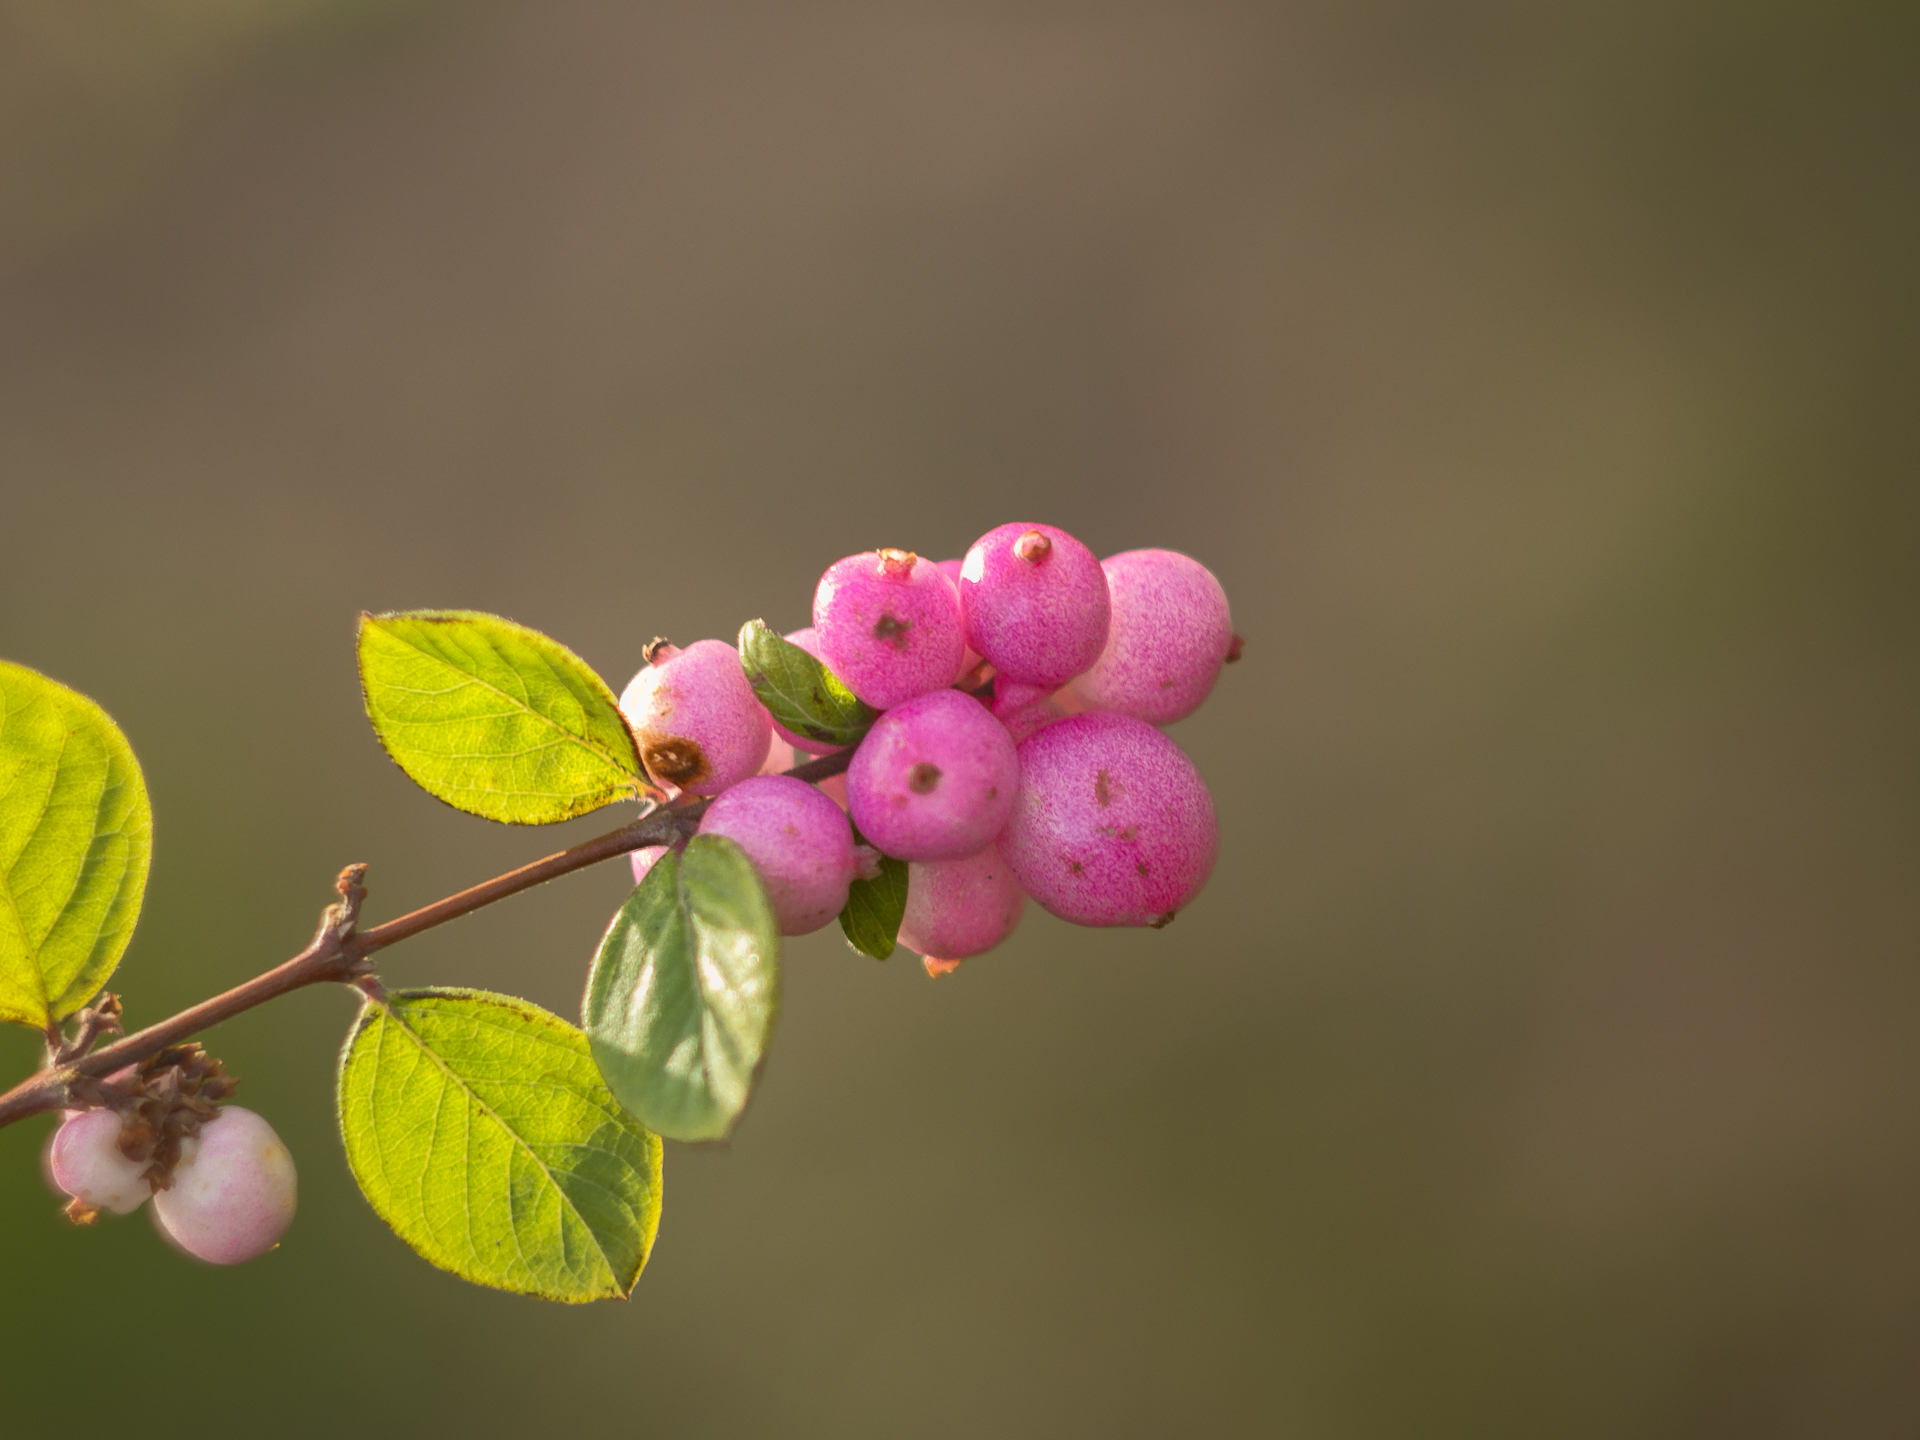
nature, branch, blossom, winter, bokeh, plant, photography, fruit, berry, leaf, flower, petal, food, green, produce, park, botany, pink, flora, wildflower, close up, 2015, berries, shrub, colours, berlin, bud, helios, helios442, panasoniclumixg5, macro photography, flowering plant, plant stem, land plant